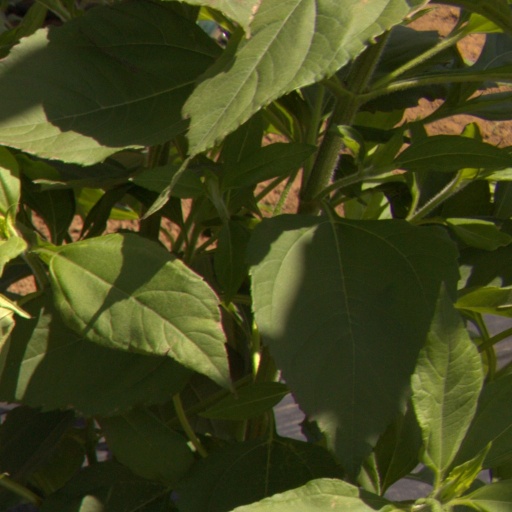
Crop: Jerusalem artichoke